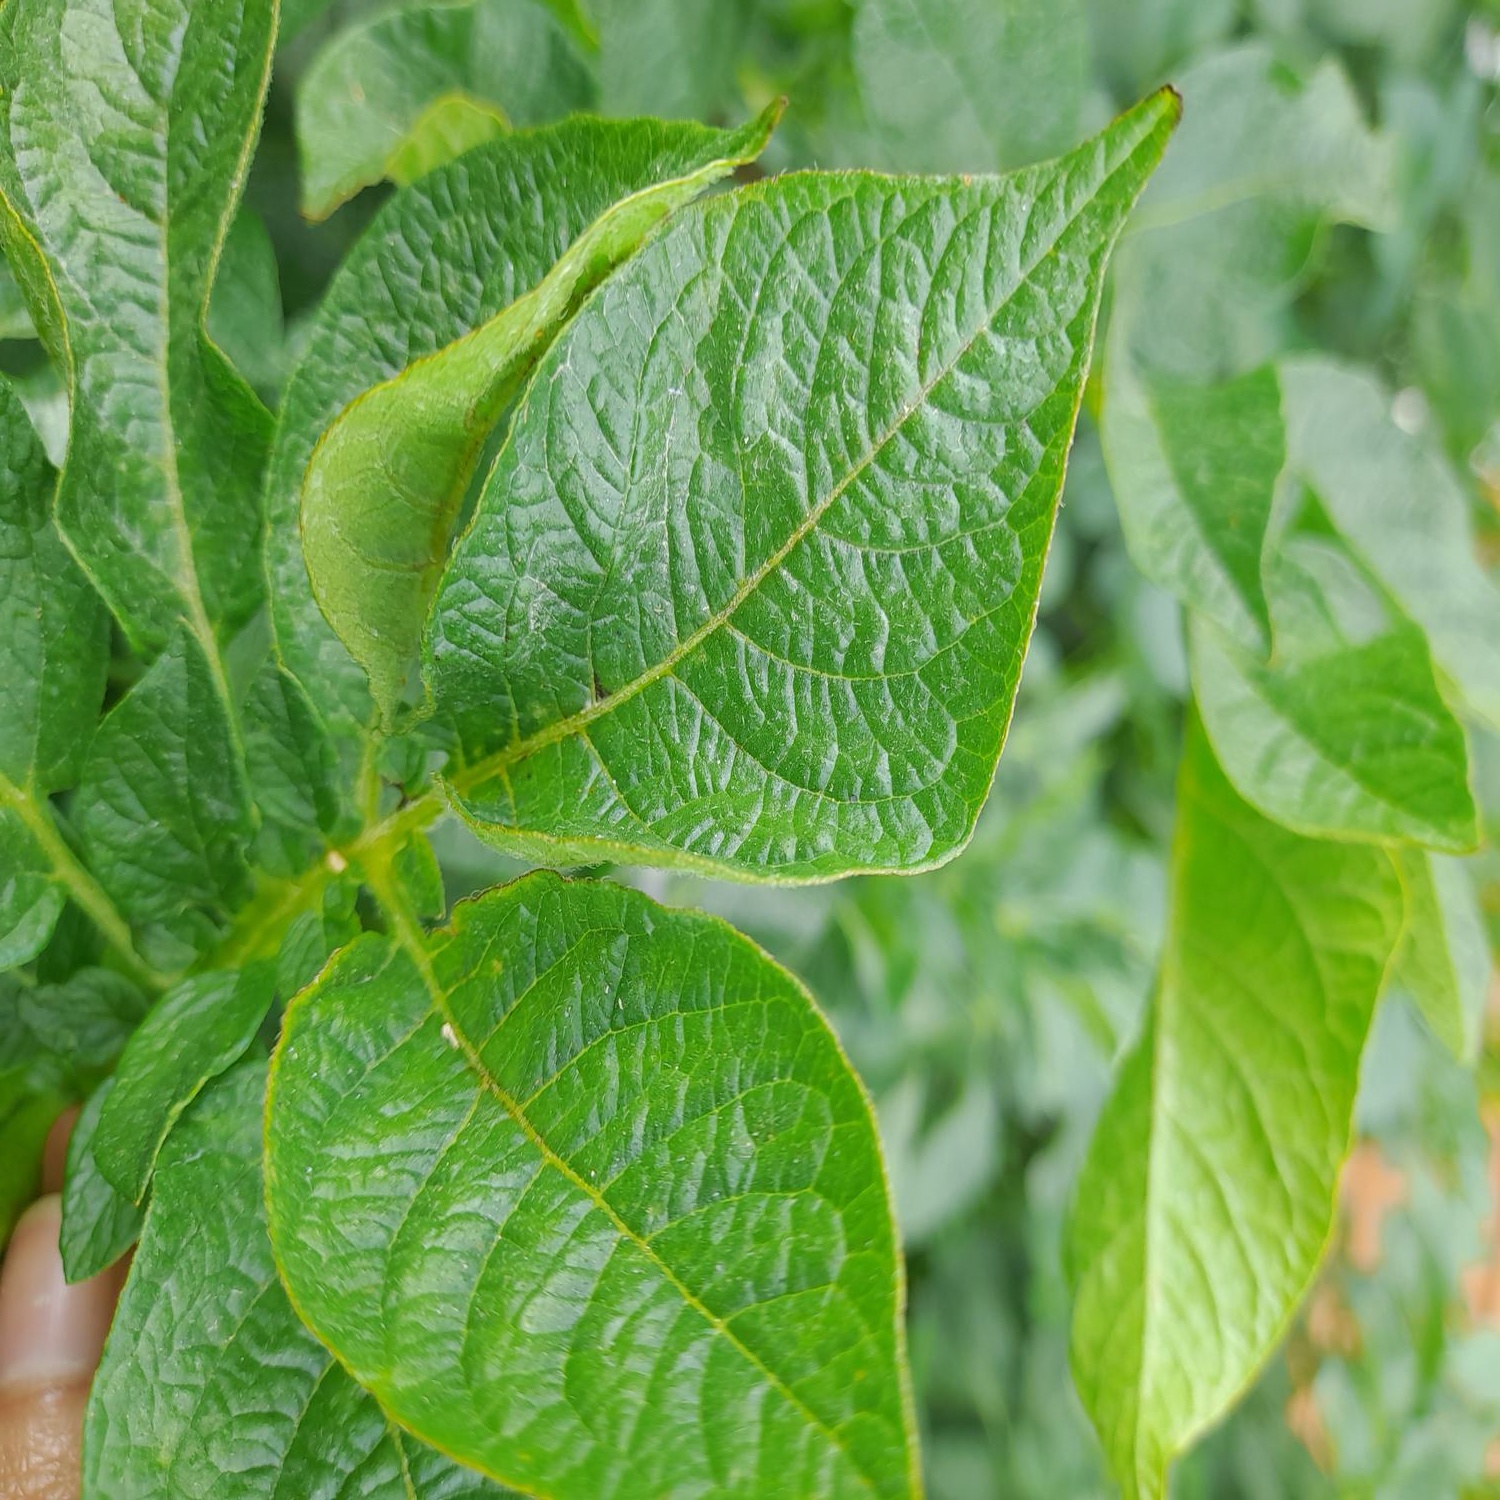
Etiqueta: Virus